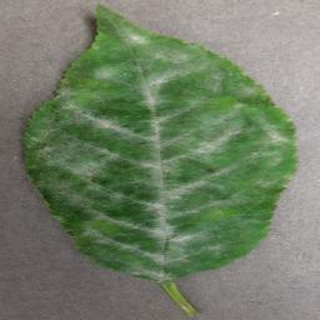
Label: cherry_powdery_mildew